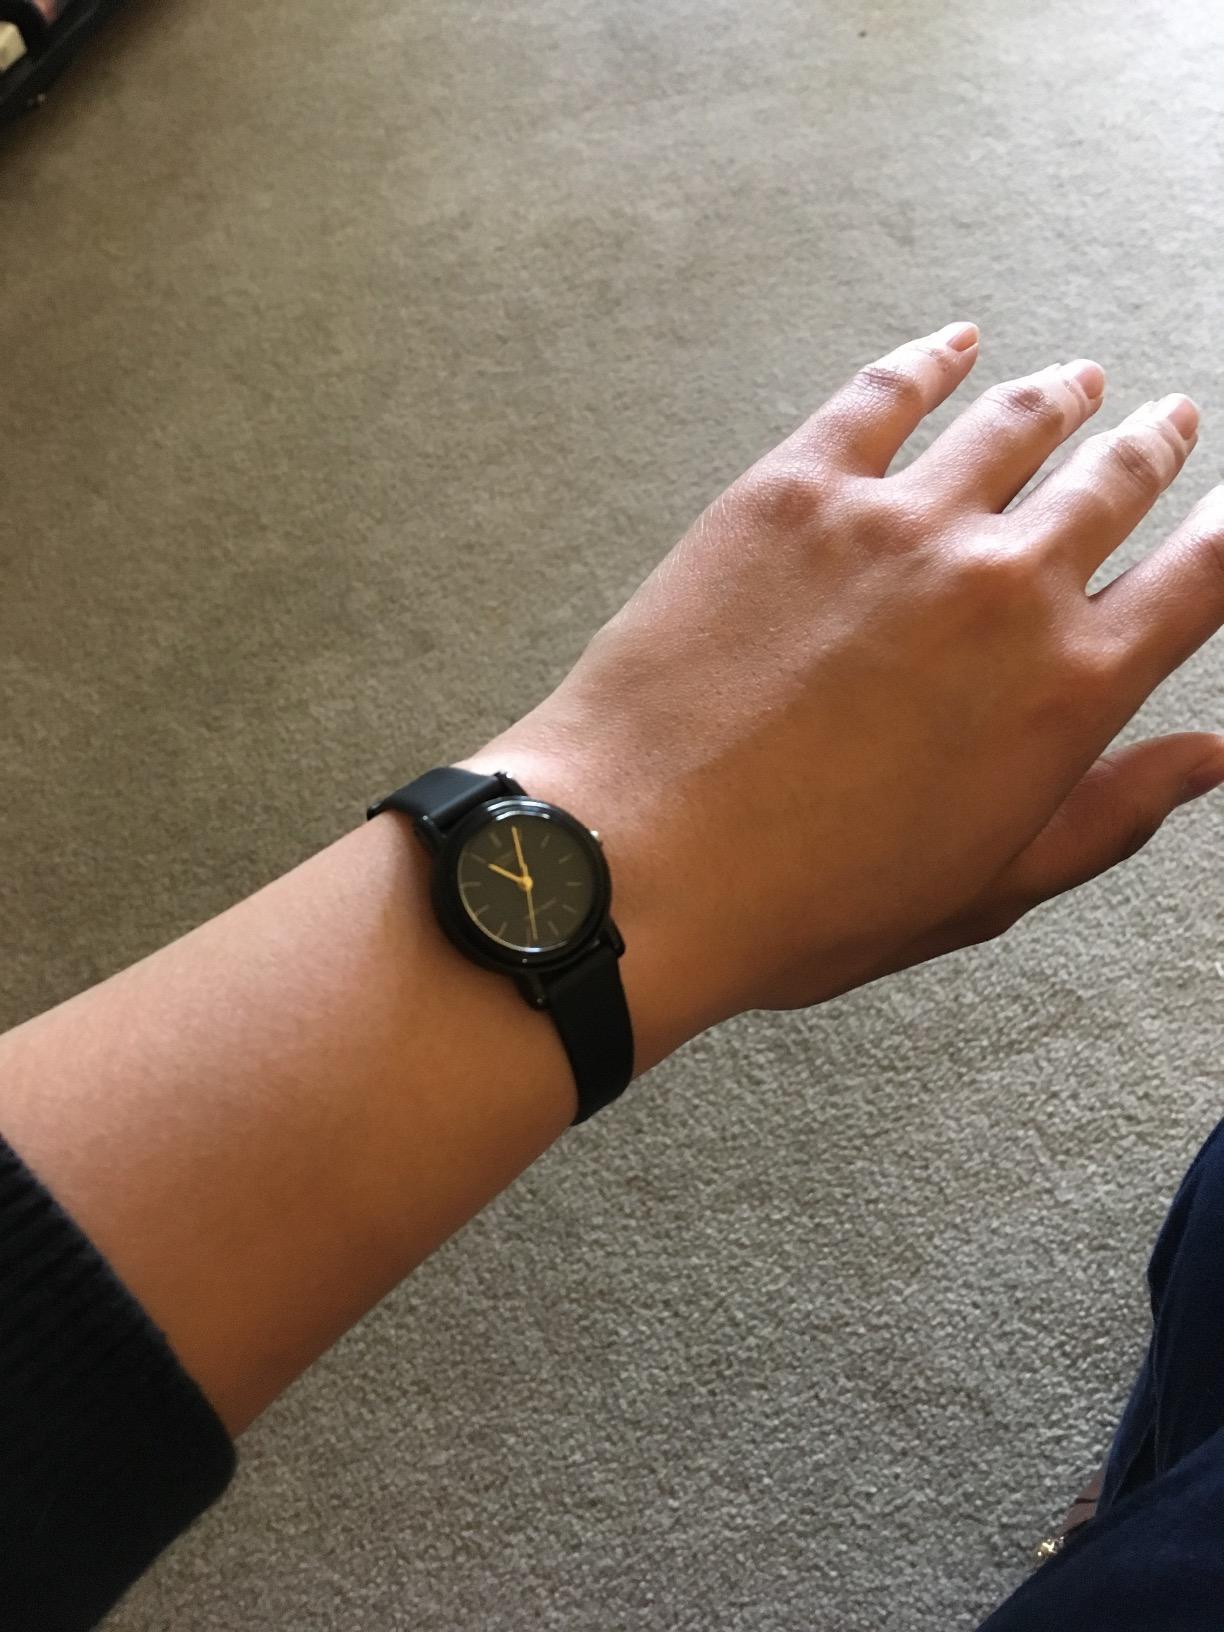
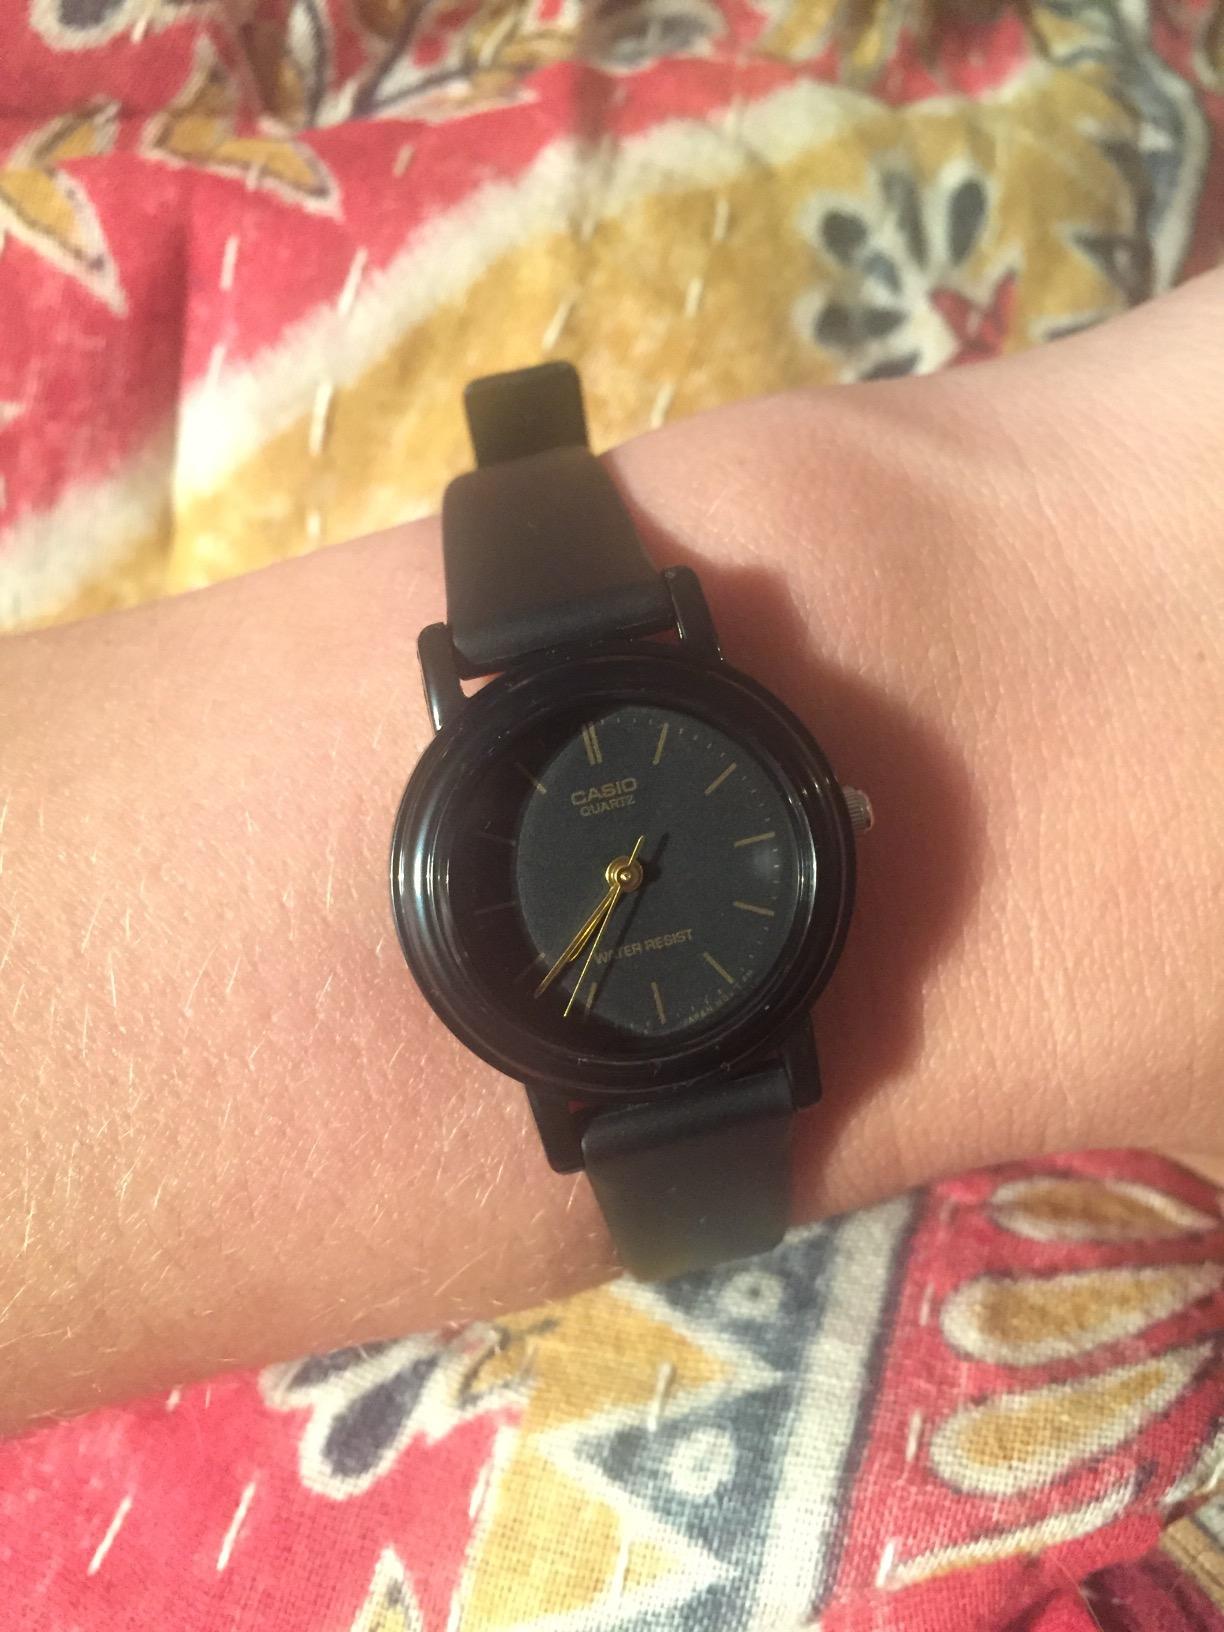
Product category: accessories_watch
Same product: yes